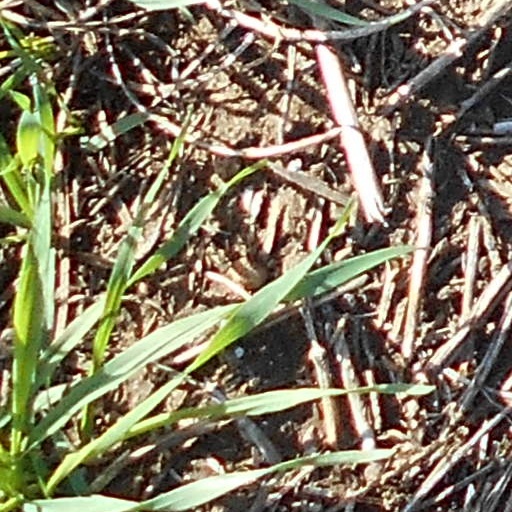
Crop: wheat